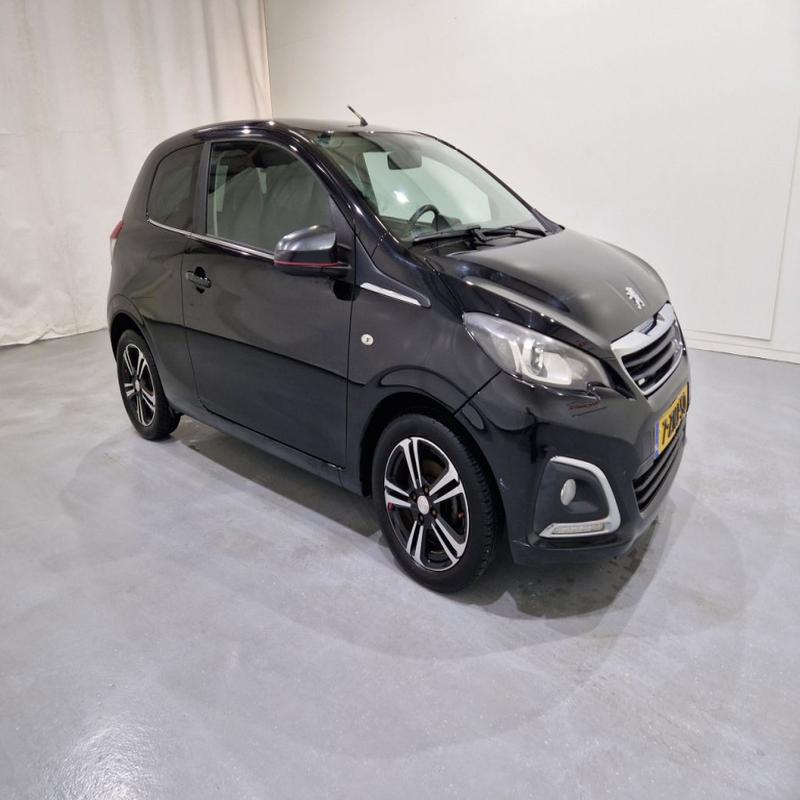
Aucun dommage détecté.
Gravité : aucun